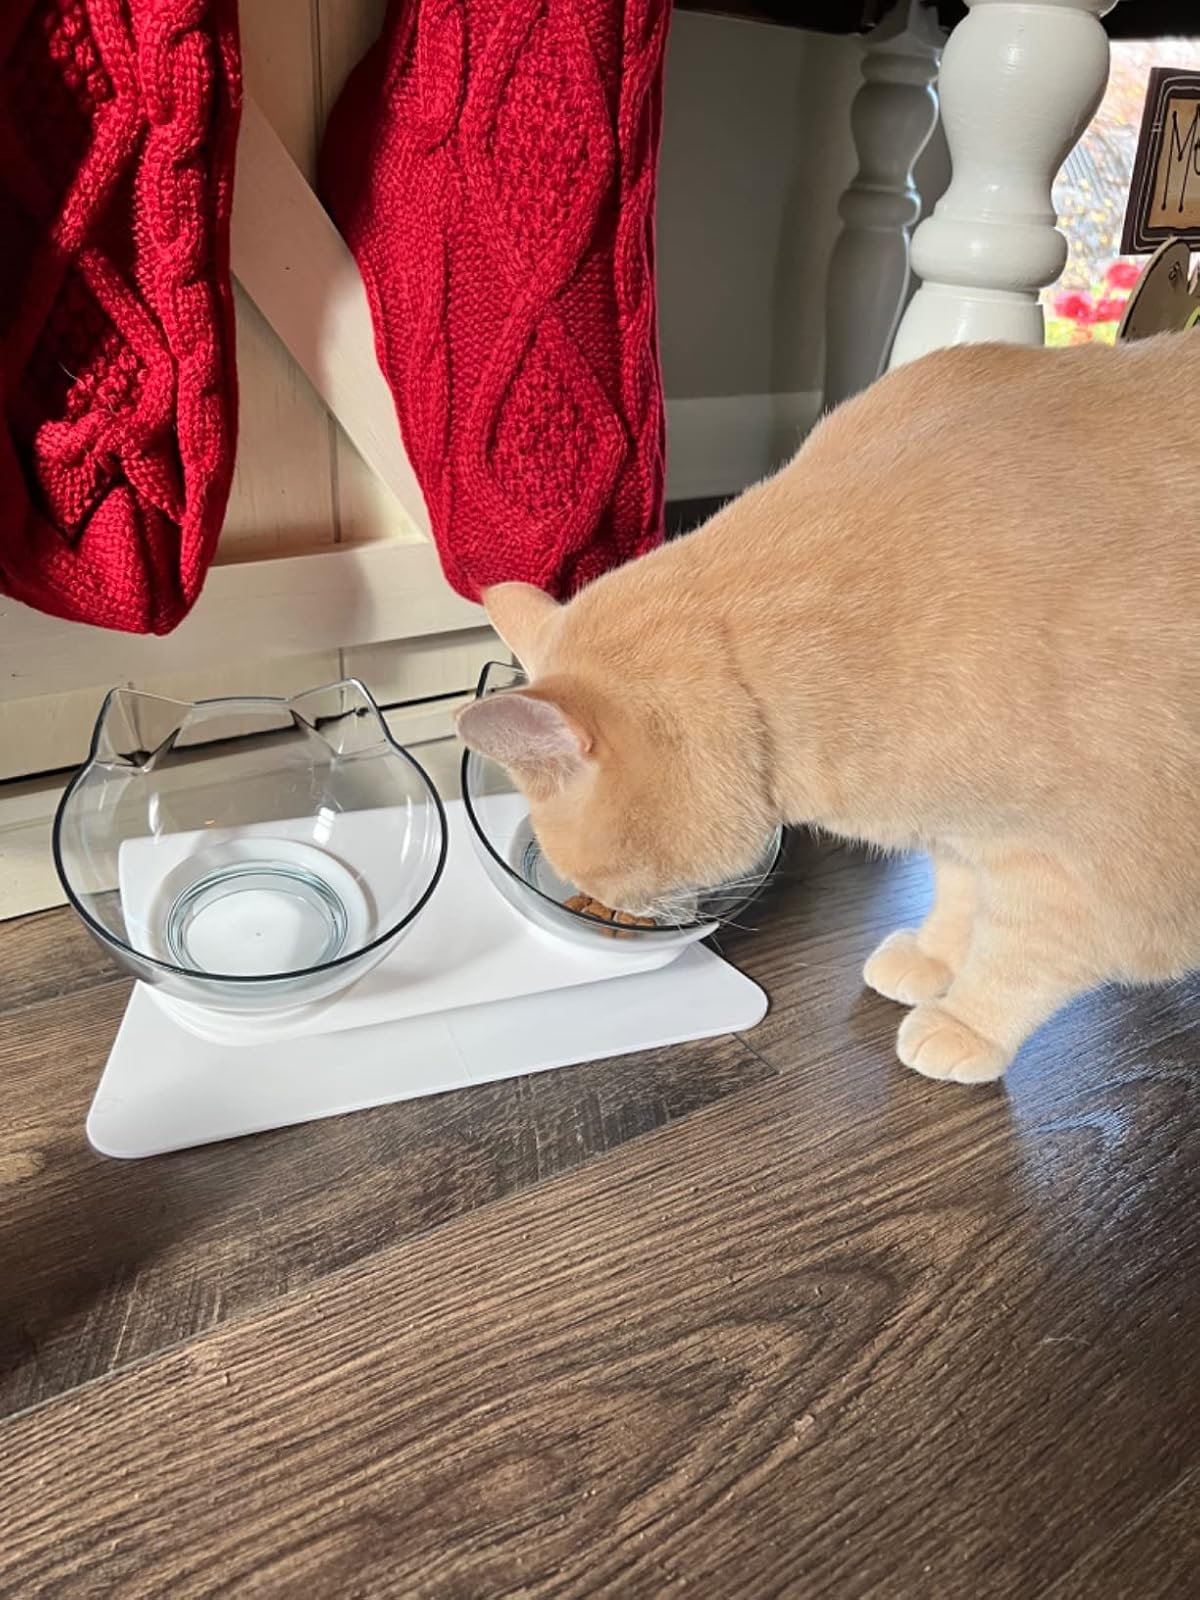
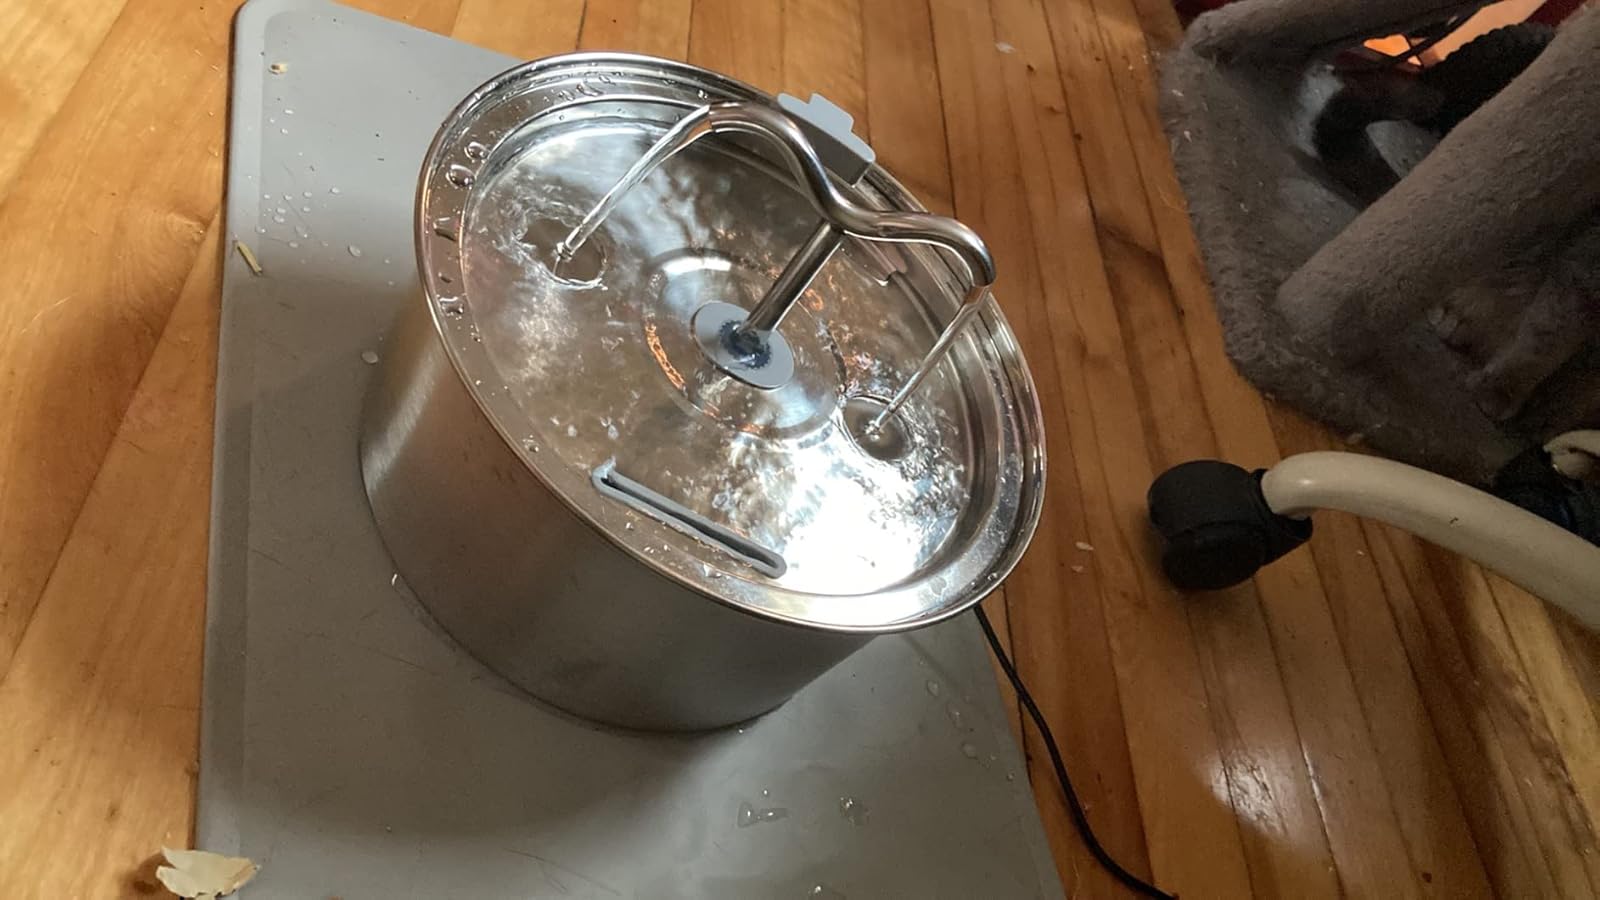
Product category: items_bowl
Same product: no